Plug-in electric vehicles in the United Kingdom

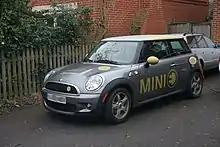
Mini E recharging in the UK

A demonstration trial with the Mini E took place between December 2009 and March 2011 with forty Mini E cars leased to private users for a two consecutive six-month field trial periods. In addition, one Mini E was delivered to the government car pool in Downing Street to be tested by ministers in an urban environment on their official business around London. The UK trial was a partnership between BMW Group UK, Scottish and Southern Energy, the South East England Development Agency (SEEDA), Oxford City Council and Oxfordshire County Council. Data collection and research was conducted by Oxford Brookes University's Sustainable Vehicle Engineering Centre throughout the UK project. Funding support was provided by the Technology Strategy Board and the Department for Transport (DFT) as part of the UK-wide program involving trials of 340 ultra-low carbon vehicles from several carmakers. The selected test area is roughly a triangle contained within the M40 motorway between the M25 motorway and Oxford, the A34 south to the M3 motorway, and the M3 back to the M25.